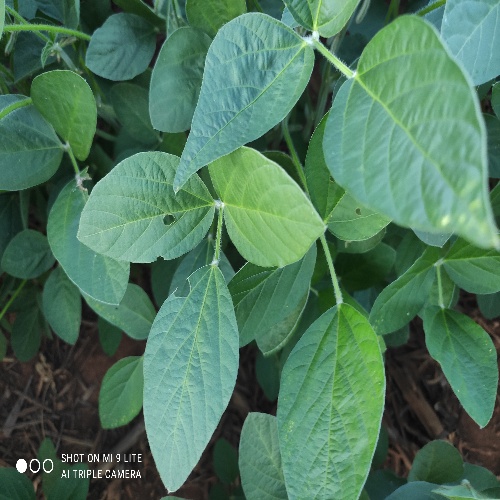
Label: Caterpillar